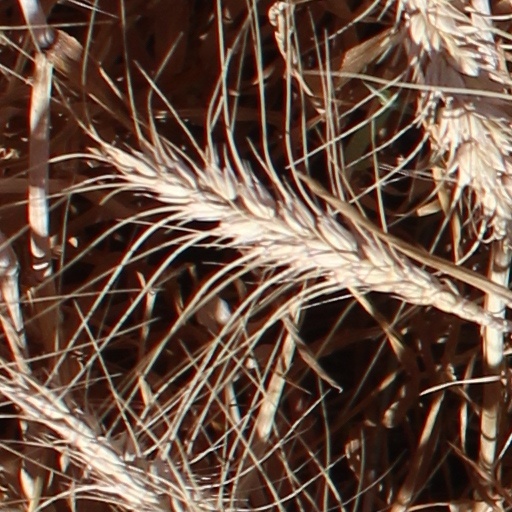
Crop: wheat